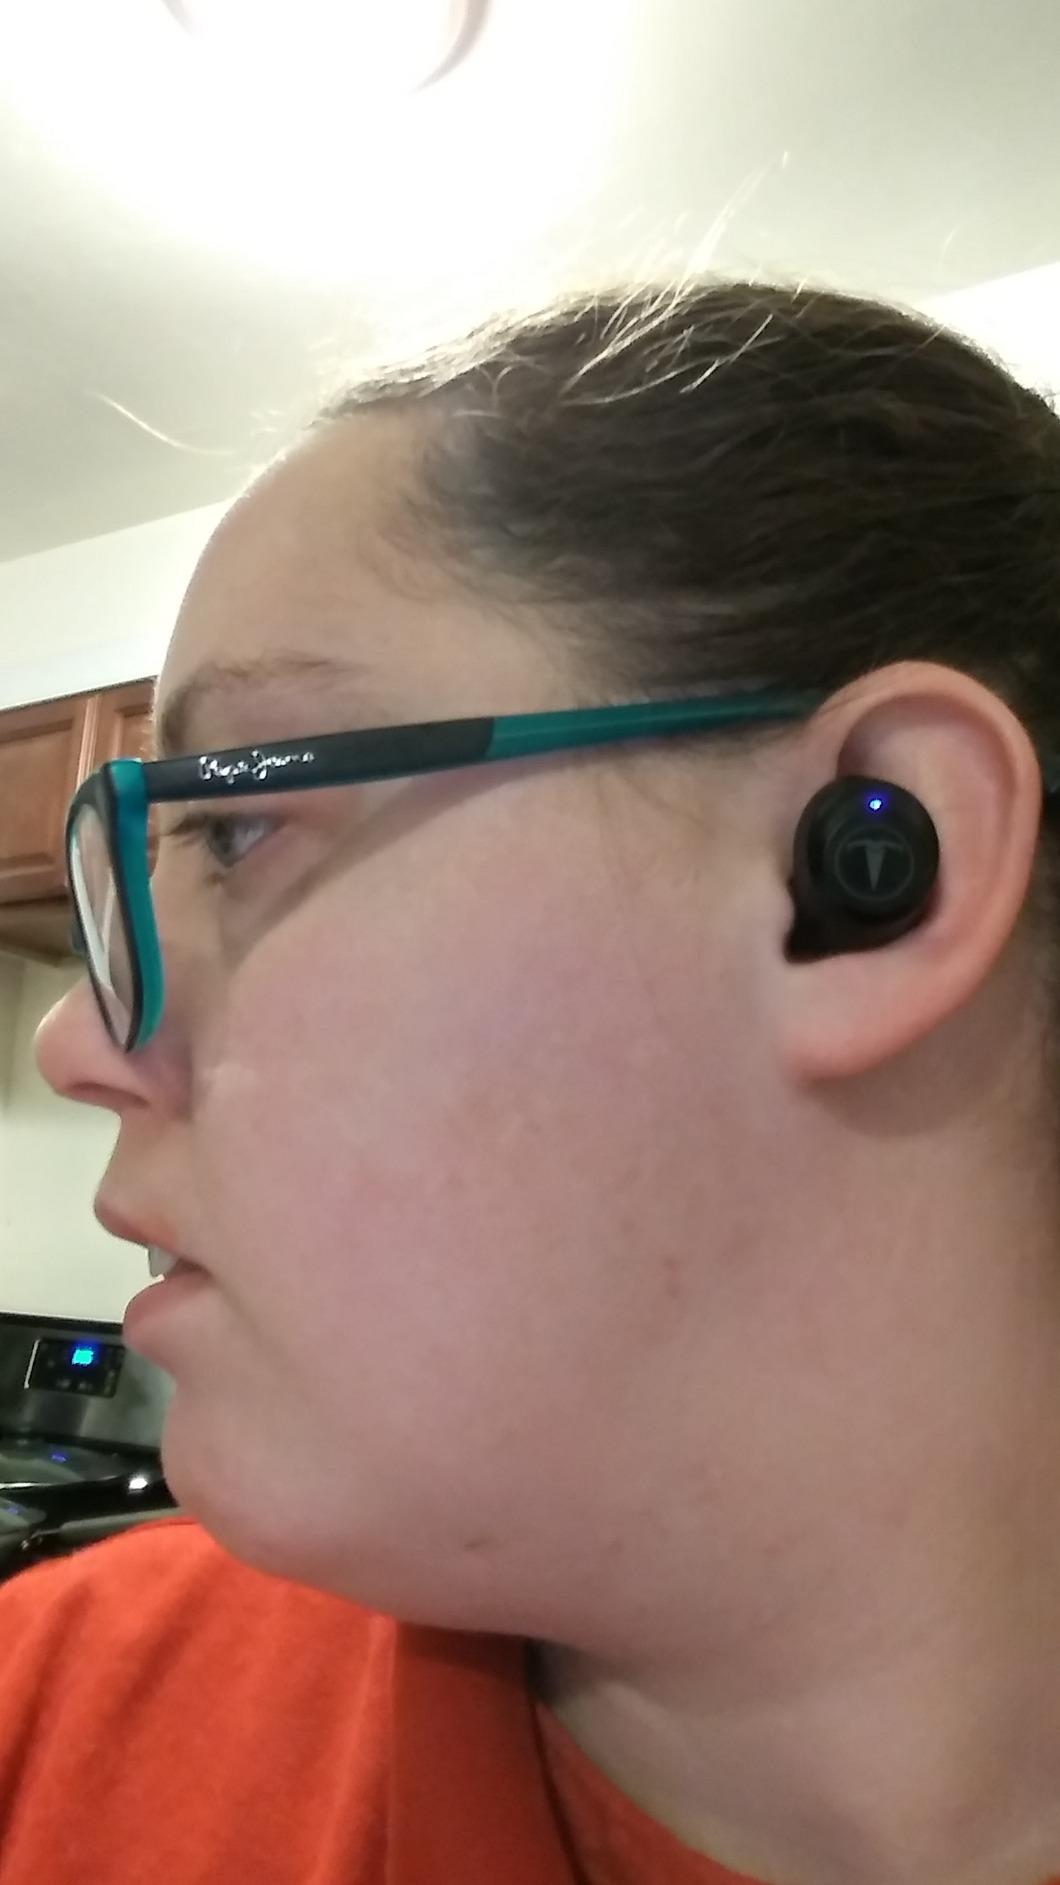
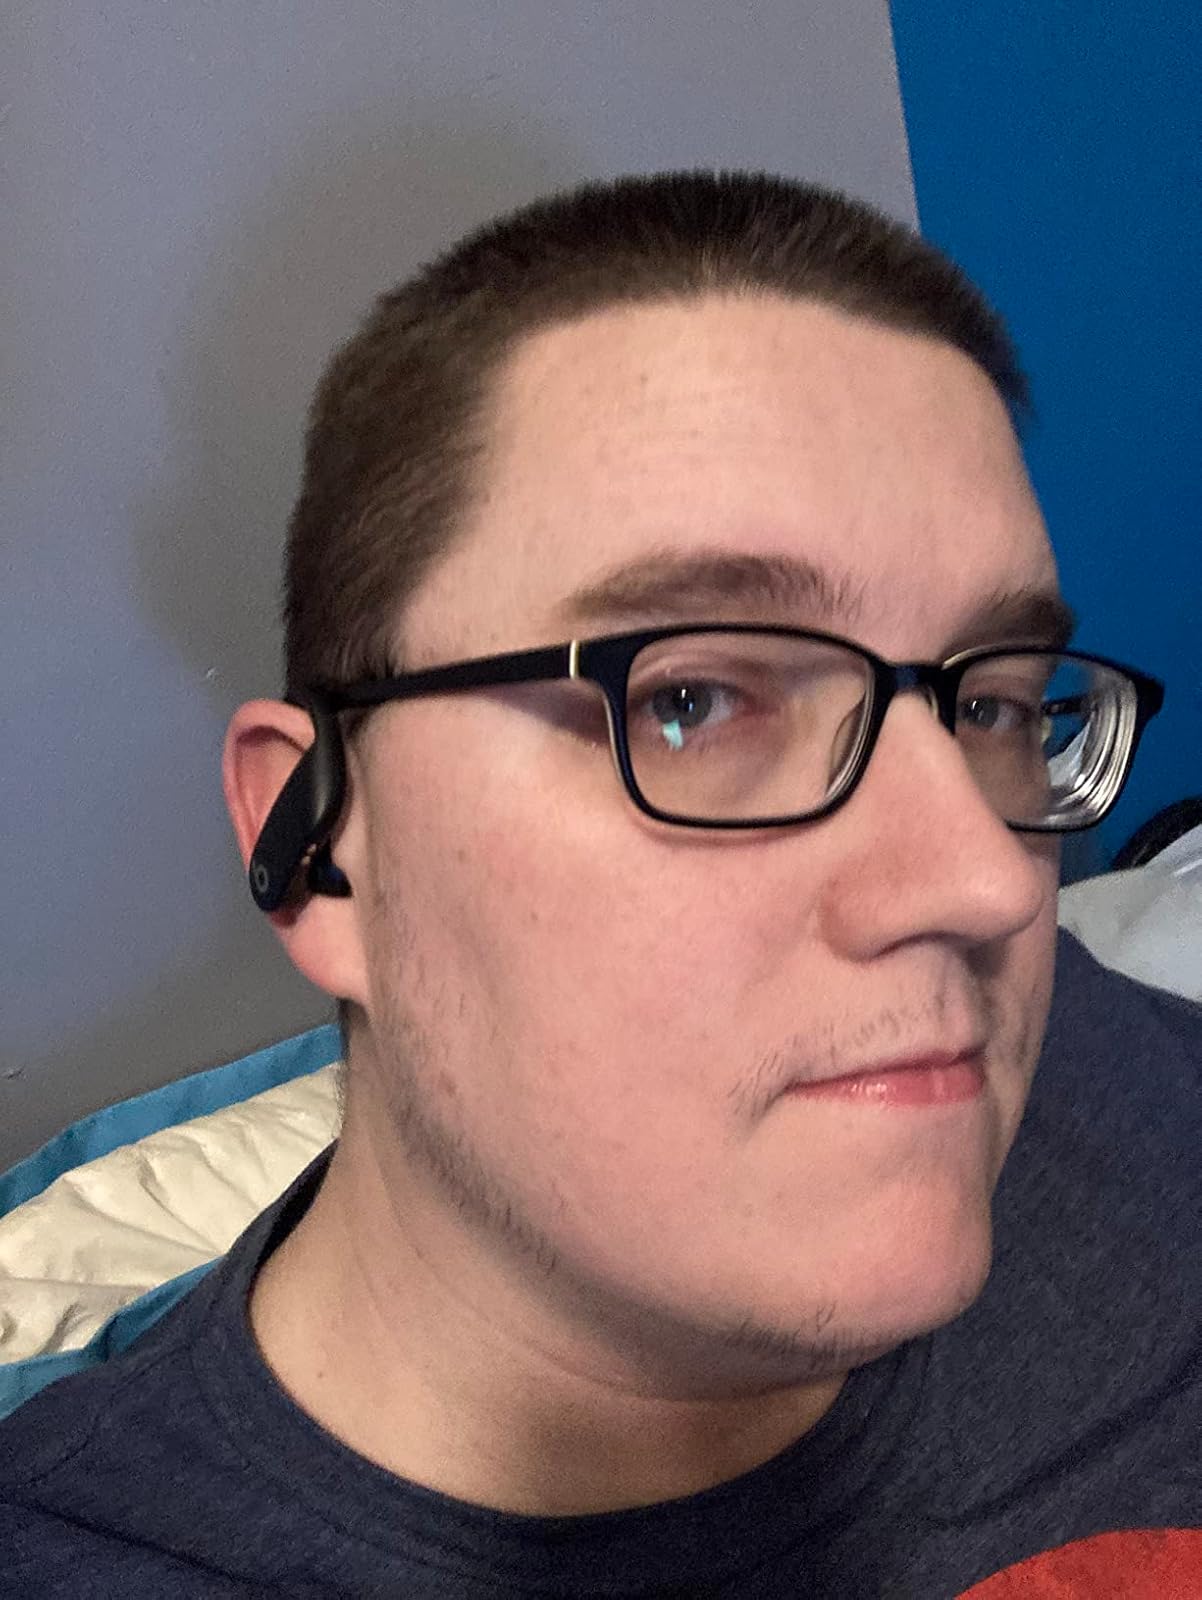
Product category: earbuds
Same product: no